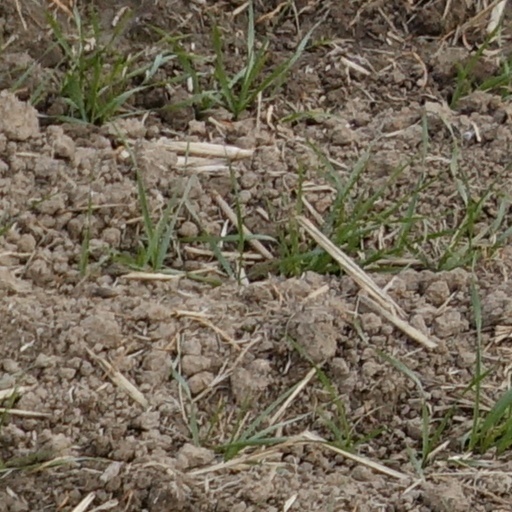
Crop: wheat